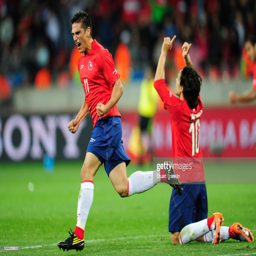
football player celebrates scoring the opening goal during the match .